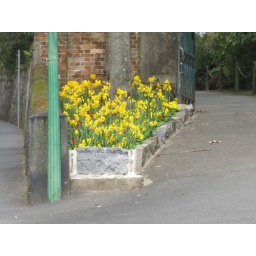
This is the new bed that was built last year ,it is now in bloom with spring flowers